Thurman, Kansas

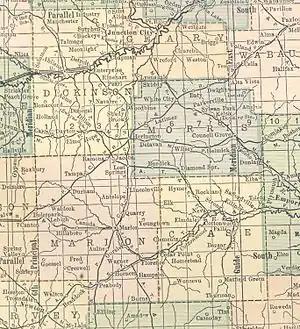
Location of Thurman according to a 1914 atlas

Thurman is a ghost town in Chase County, Kansas, United States. It was located southeast of Matfield Green in the rural Flint Hills.